Alexander I of Yugoslavia

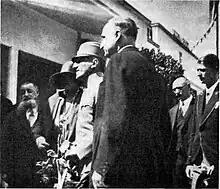
King Alexander I at the opening ceremony of the first Ljubljana Fair in Slovenia in 1920.

On August 16, 1921, upon the death of his father, Alexander ascended to the throne of the "Kingdom of Serbs, Croats and Slovenes", which from its inception was colloquially known both in the Kingdom and the rest of Europe alike as "Yugoslavia". The historian Brigit Farley described Alexander as something of a cipher to historians as he was a taciturn and reserved man who loathed to express his feelings either in person or in writing. As Alexander kept no diary or wrote no memoirs, Farley wrote that any biography of Alexander could easily be titled "In search of King Alexander" as he remains an elusive and enigmatic figure.